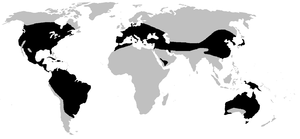
Les Hylidae sont une famille d'amphibiens. Elle a été décrite par Constantine Samuel Rafinesque en 1815.